St Matthew's Church, Jersey

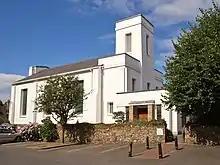
Exterior of the Glass Church

St Matthew's Church, also known as the Glass Church, is an Anglican church in Millbrook, in the parish of Saint Lawrence, Jersey, in the Channel Islands. Built in 1840, the church is known for its glass-work by René Lalique added later.